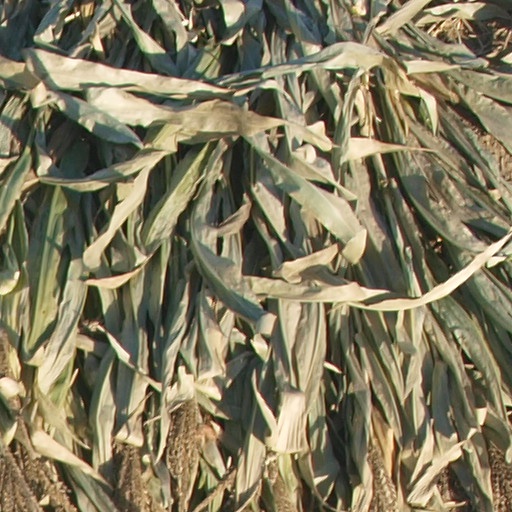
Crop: maize; corn